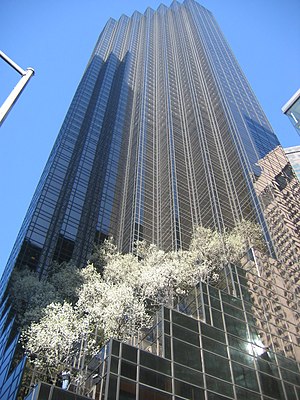
Donald Trump / Forretningskarriere
Donald John Trump er en amerikansk forretningsmand, tv-personlighed og republikansk politiker. Han er USA's 45. præsident, og den nuværende præsident i USA. Trump tiltrådte som præsident d. 20. januar 2017, efter at han havde vundet præsidentvalget d. 8. november 2016 over bl.a. den demokratiske modkandidat, Hillary Clinton.